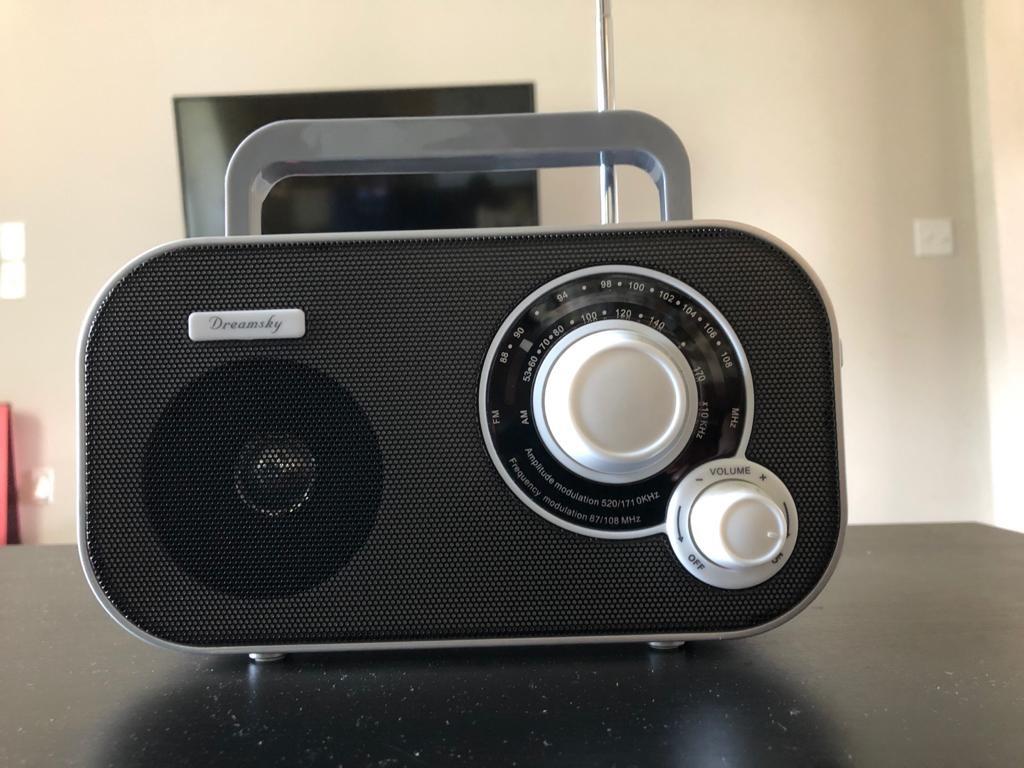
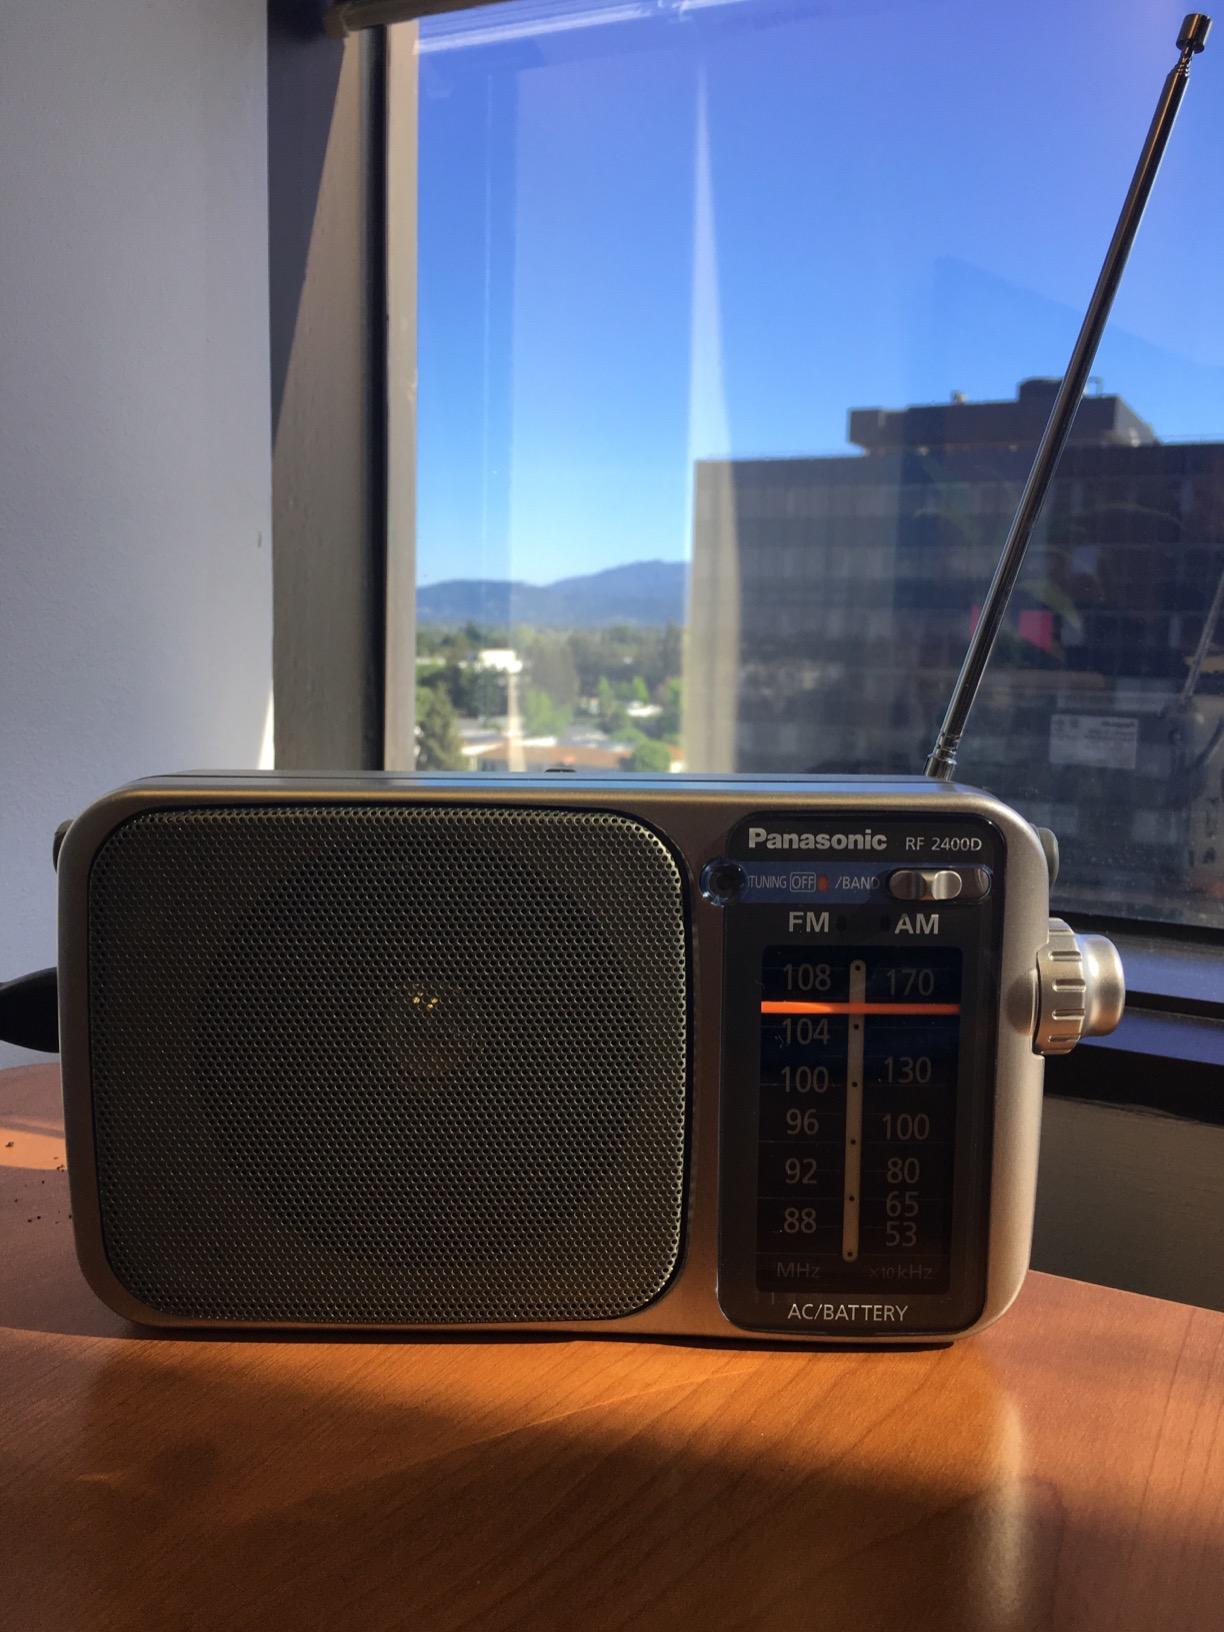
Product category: radio
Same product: no